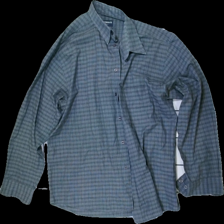
View: front
Type: Shirt
Category: Men
Brand: Not in the list
Brand text on label: Checkmate
Colors: Grey
Material: 60% Cotton 40% Polyester
Pattern: Checkered print
Cut: Regular
Size: XL
Price range: 50-100
Recommended usage: Reuse
Description: grey checkered shirt